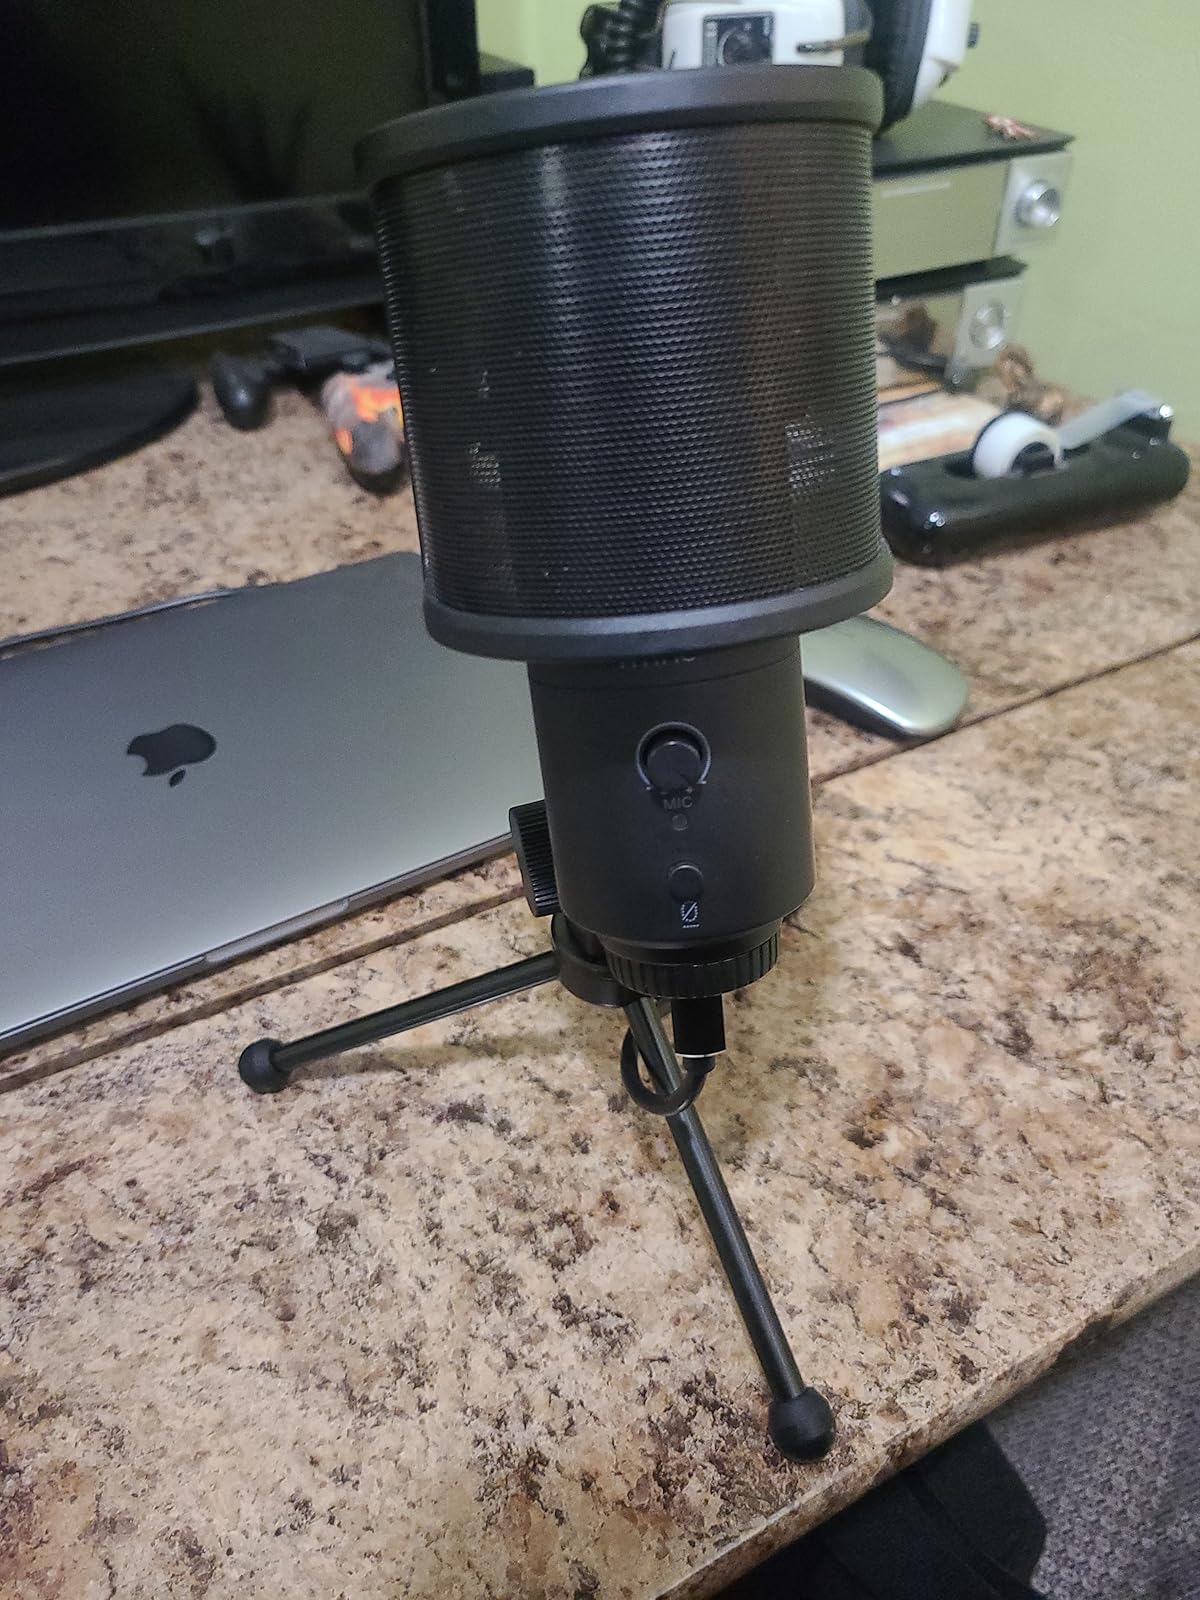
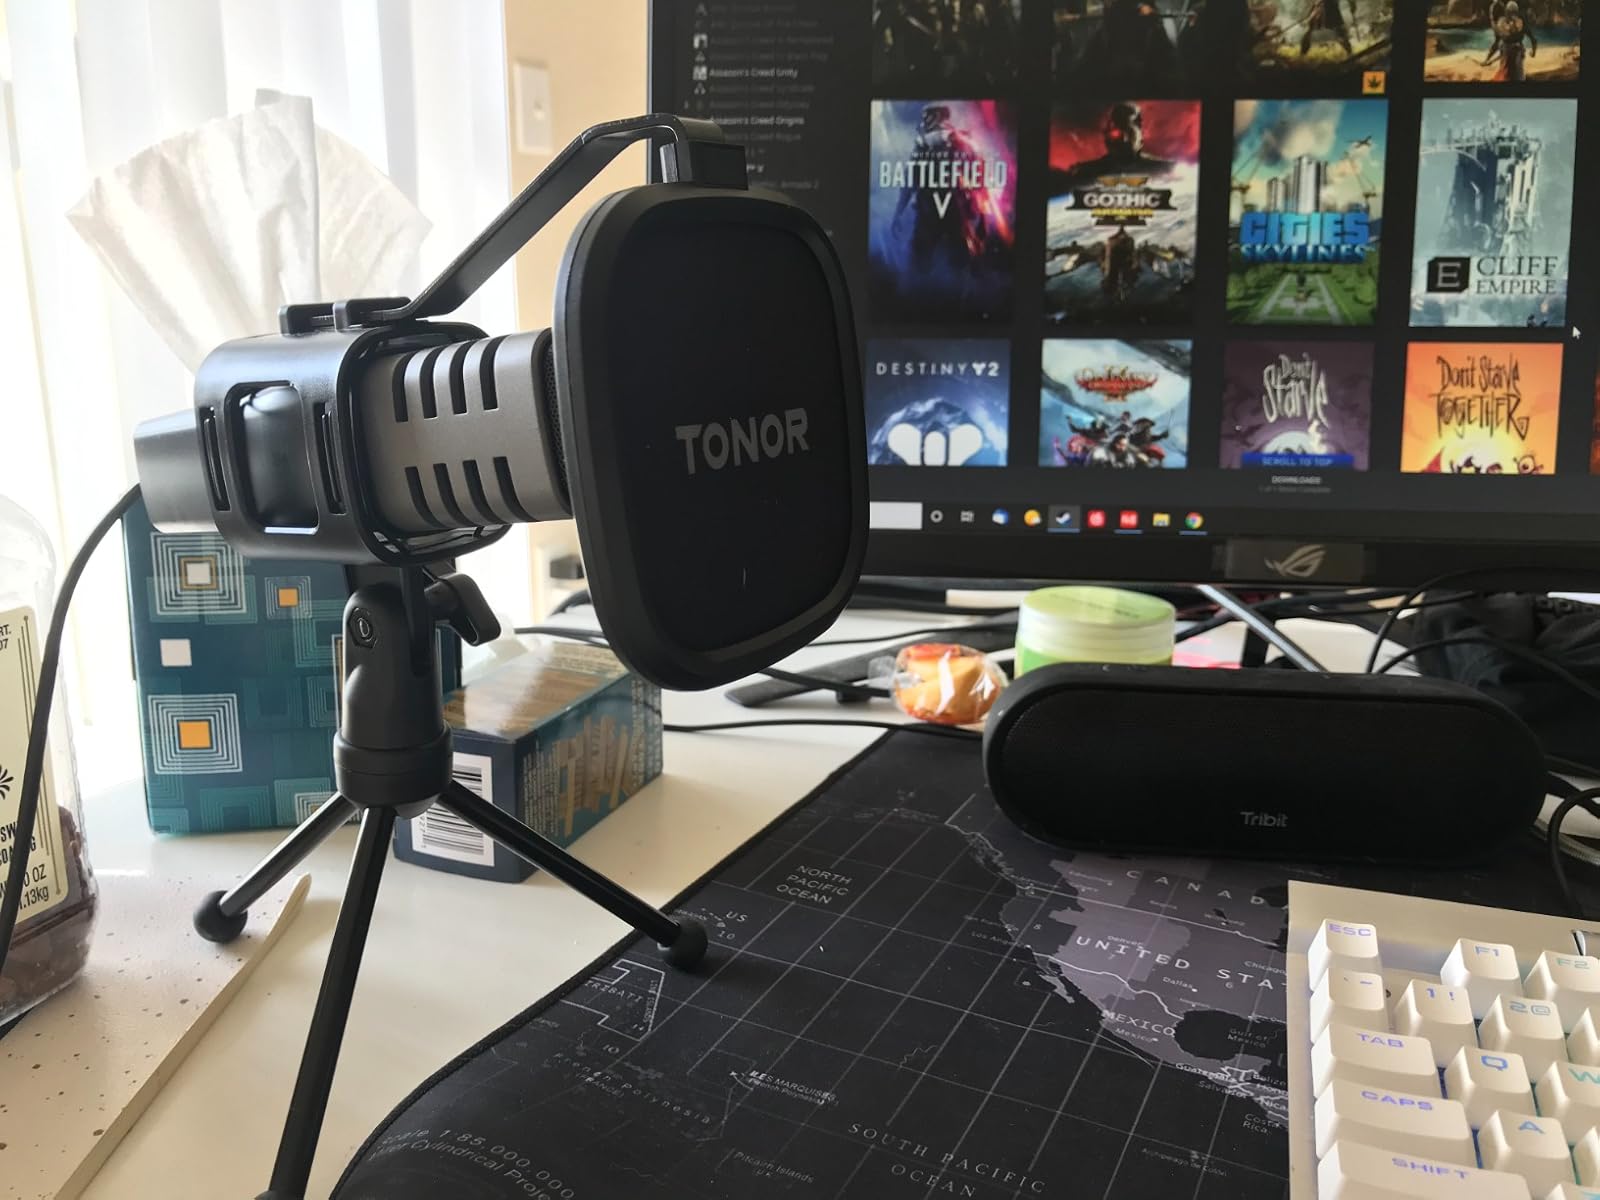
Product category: microphone
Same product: no